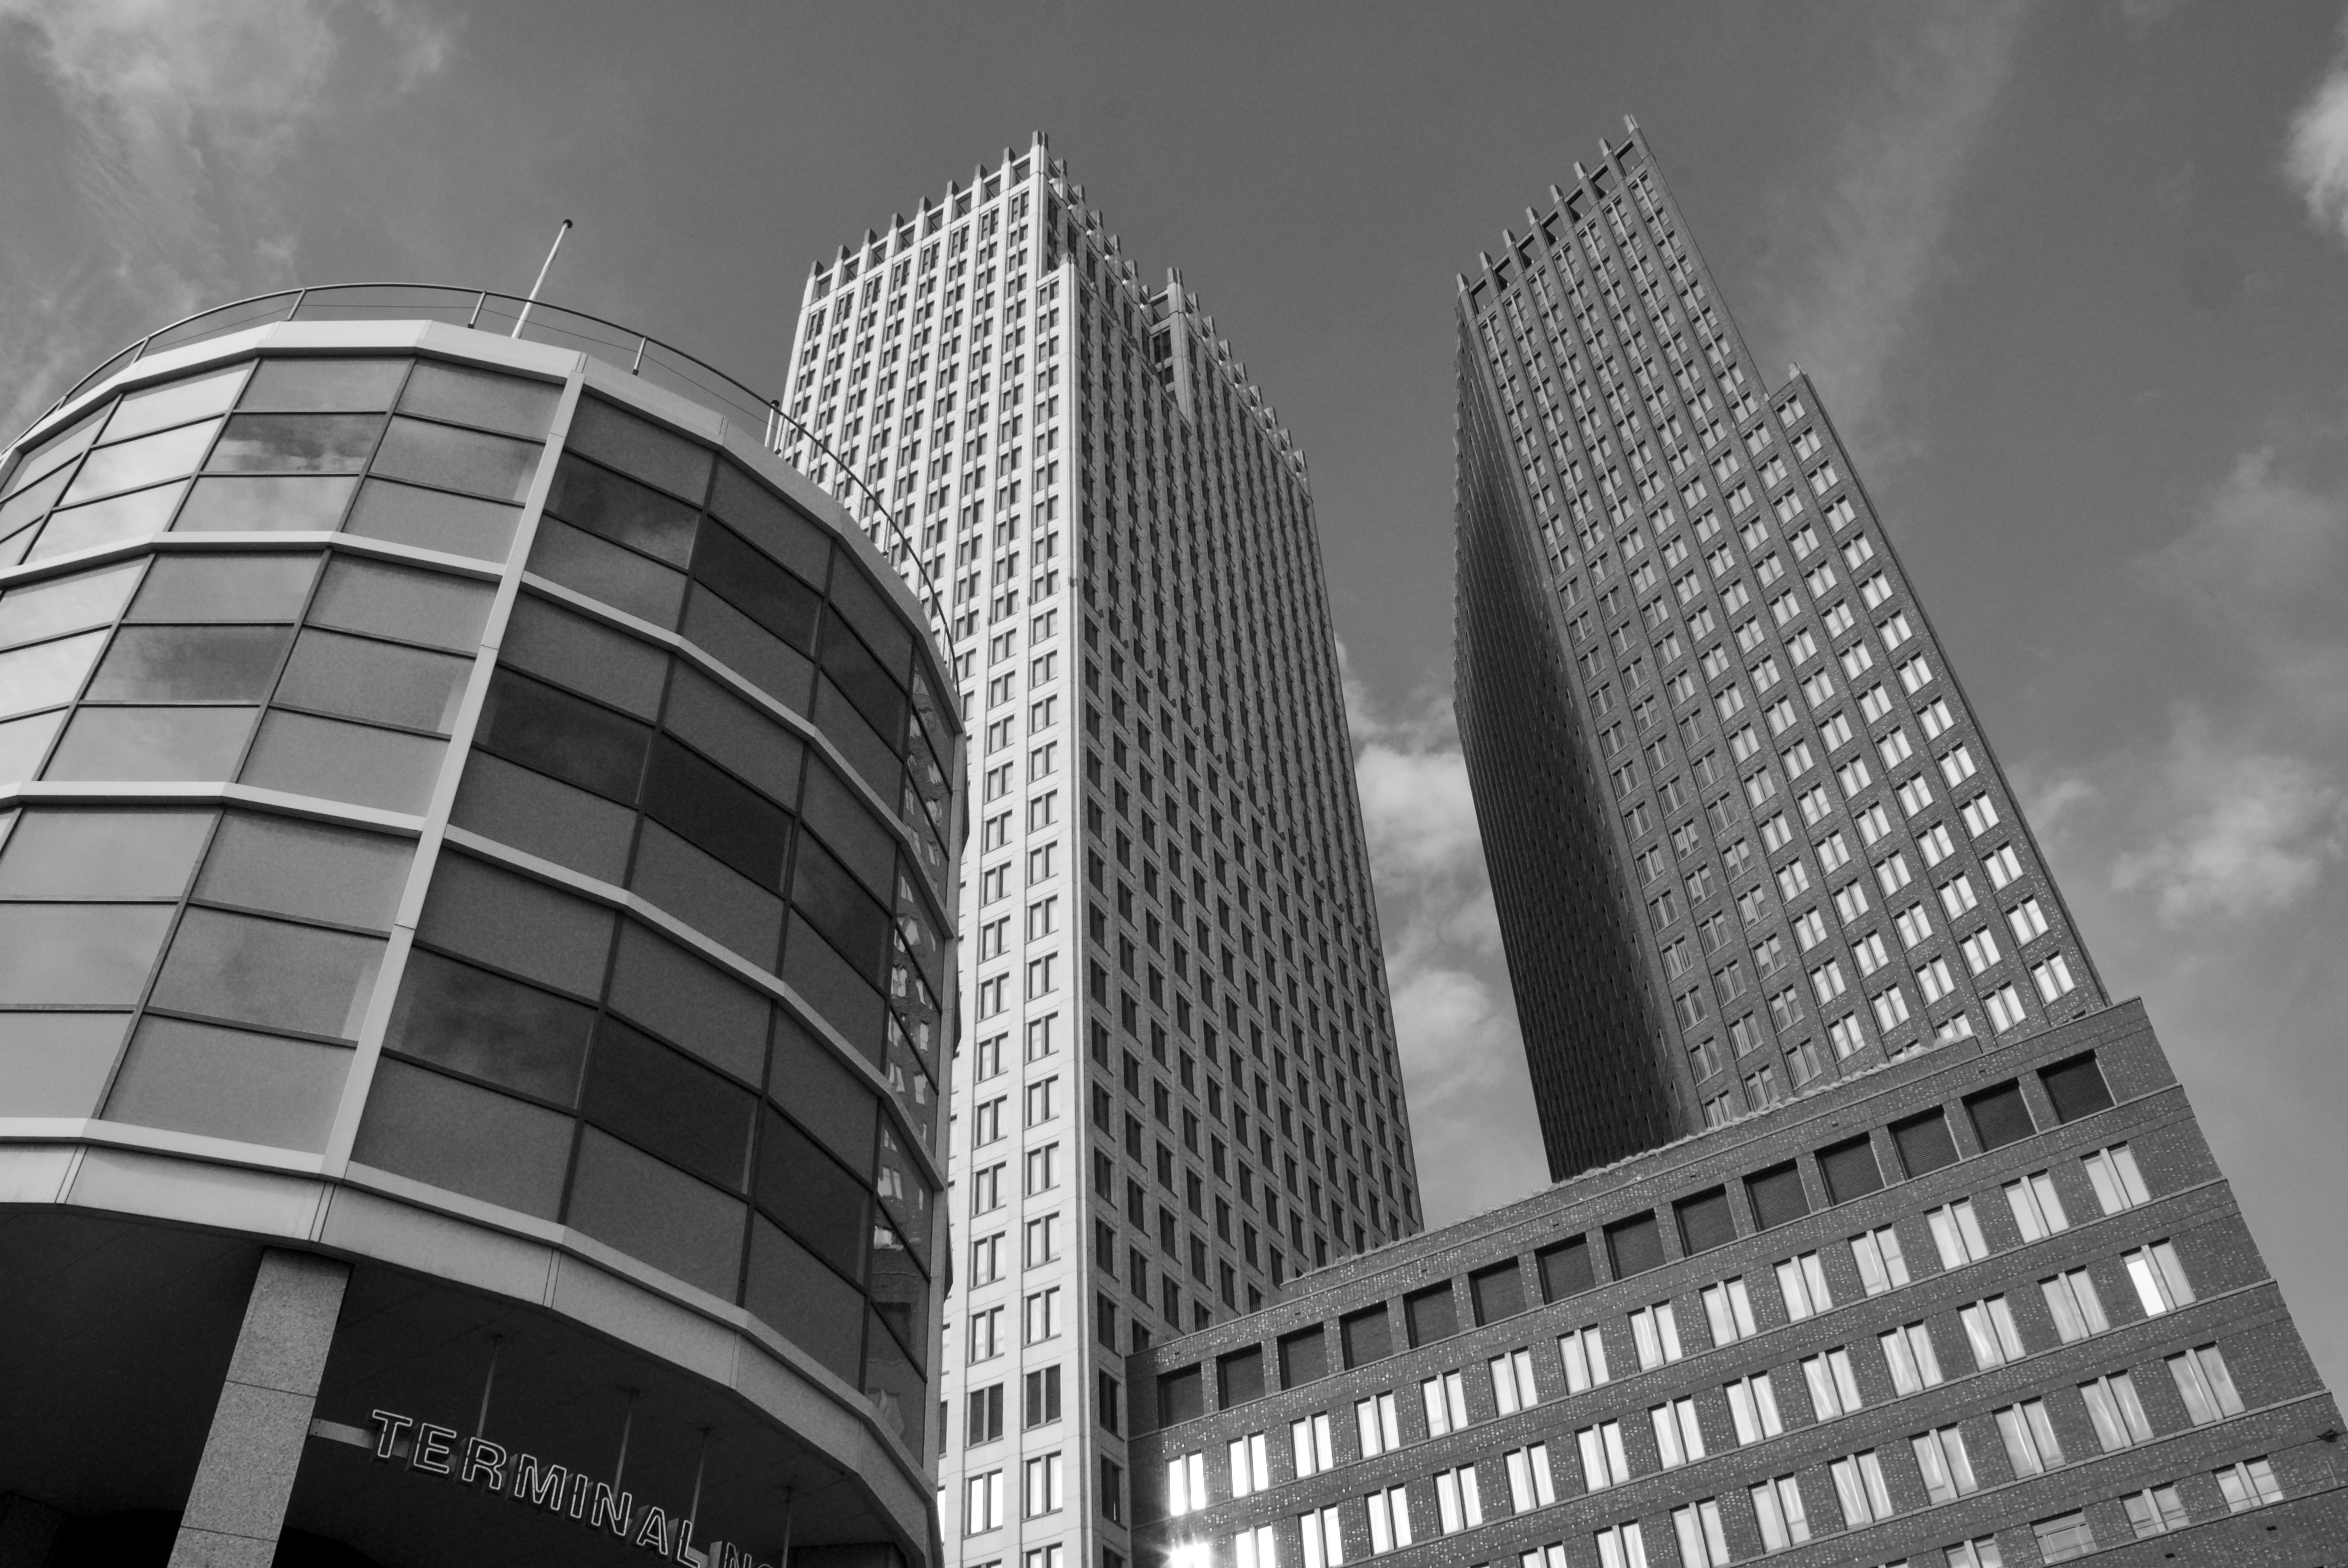
black and white, architecture, skyline, photography, building, city, skyscraper, highrise, cityscape, downtown, line, tower, landmark, facade, black, monochrome, tower block, symmetry, shape, metropolis, the hague, wine havenkwartier, ministries, urban area, monochrome photography, metropolitan area